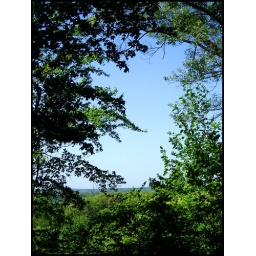
I'm easily amused, I loved how the trees framed the sky in this one. Stan Hywet mansion, Ohio.